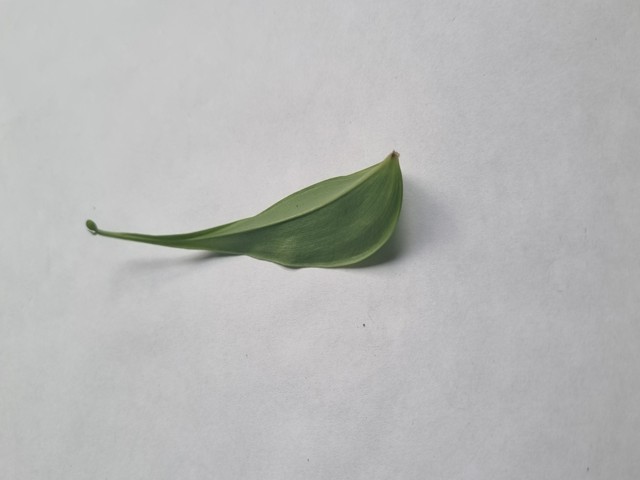
Plant: agnishika